Thorenoor

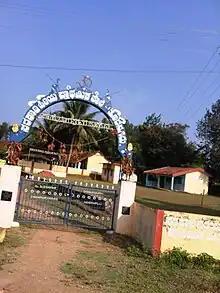
Thorenoor school

Thorenoor is located between Kushal Nagar and Hassan towns in Karnataka state.